George Grenville

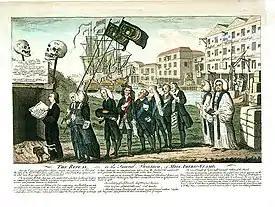
Cartoon depicting the repeal of the Stamp Act as a funeral, with Grenville carrying a child's coffin marked "Miss America Stamp born 1765, died 1766" (The Skulls refer to the Scottish Rebellions of 1715 and 1745)

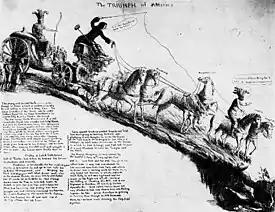
An English Newspaper on the repeal of the Stamp Act

Many of the acts passed by the British were perceived by the colonists as threatening to their liberties. Although not a part of the Grenville government's programme, the issue was generally attributed to him by the colonists. Another one of the most controversial acts passed by Grenville was the Quartering Act on 15 May 1765. Enacted because of a request by Major General Thomas Gage, commander-in-chief in North America, to give better housing for his troops stationed in the colonies.